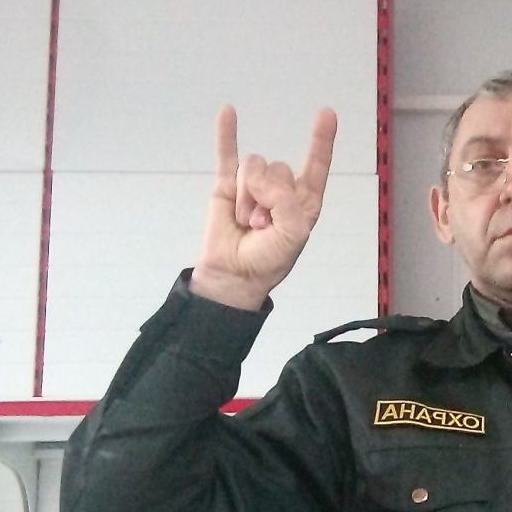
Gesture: rock